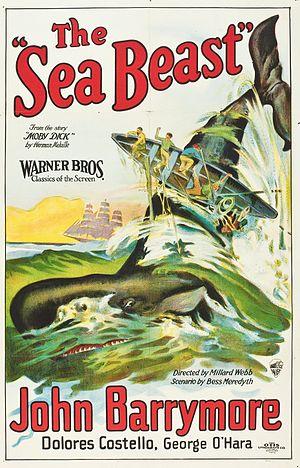
Jim le harponneur est un film américain réalisé par Millard Webb et sorti en 1926.